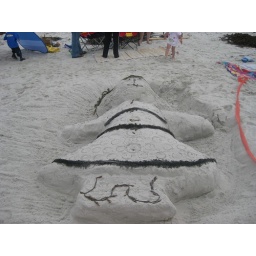
Some entries in the sand castle building contest in Carmel Beach.